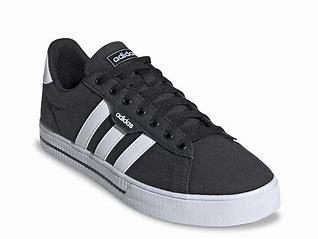
Brand: Adidas
Model: Daily 3